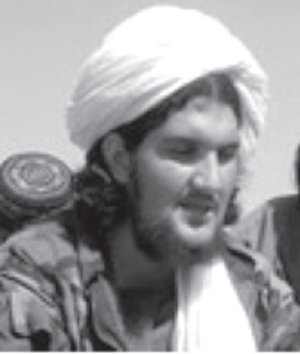
Cette liste de détenus du camp de Guantánamo n'est pas exhaustive. Ces personnes ont été considérées par l'administration Bush comme des « combattants ennemis » non protégés par les Conventions de Genève à propos des prisonniers de guerre. Au total, 779 individus sont passés par cet établissement entre 2002 et décembre 2008 ; il en restait 209 à la mi-juin 2009. Une vingtaine d'entre eux est en cours de jugement devant les commissions militaires de Guantanamo. De nombreux témoignages de torture ont été rapportés, et des membres de l'administration ont parfois avoué des sévices. Neuf détenus sont morts à Guantanamo, le dernier en date étant Adnan Fahran Abdul Latif.
Abdullah Mehsud, né en 1974 dans le Waziristan du Sud et mort le 24 juillet 2007 à Zhob, est un chef militaire taliban pakistanais. Il est surtout connu pour avoir dirigé un groupe d'insurgés au Pakistan.